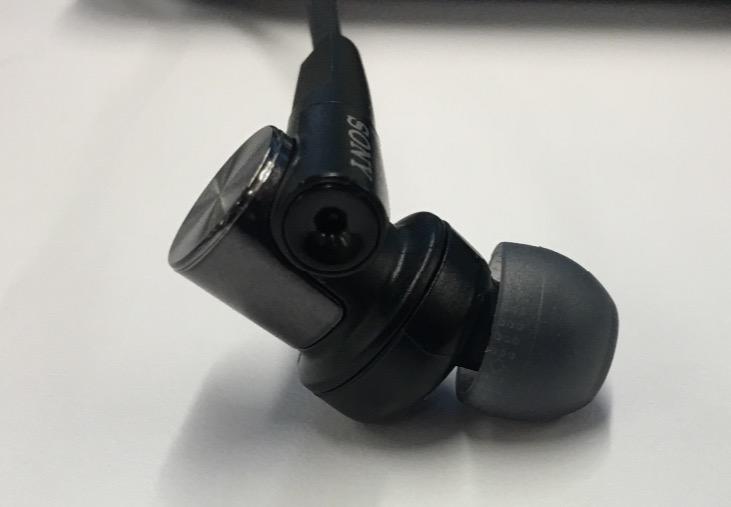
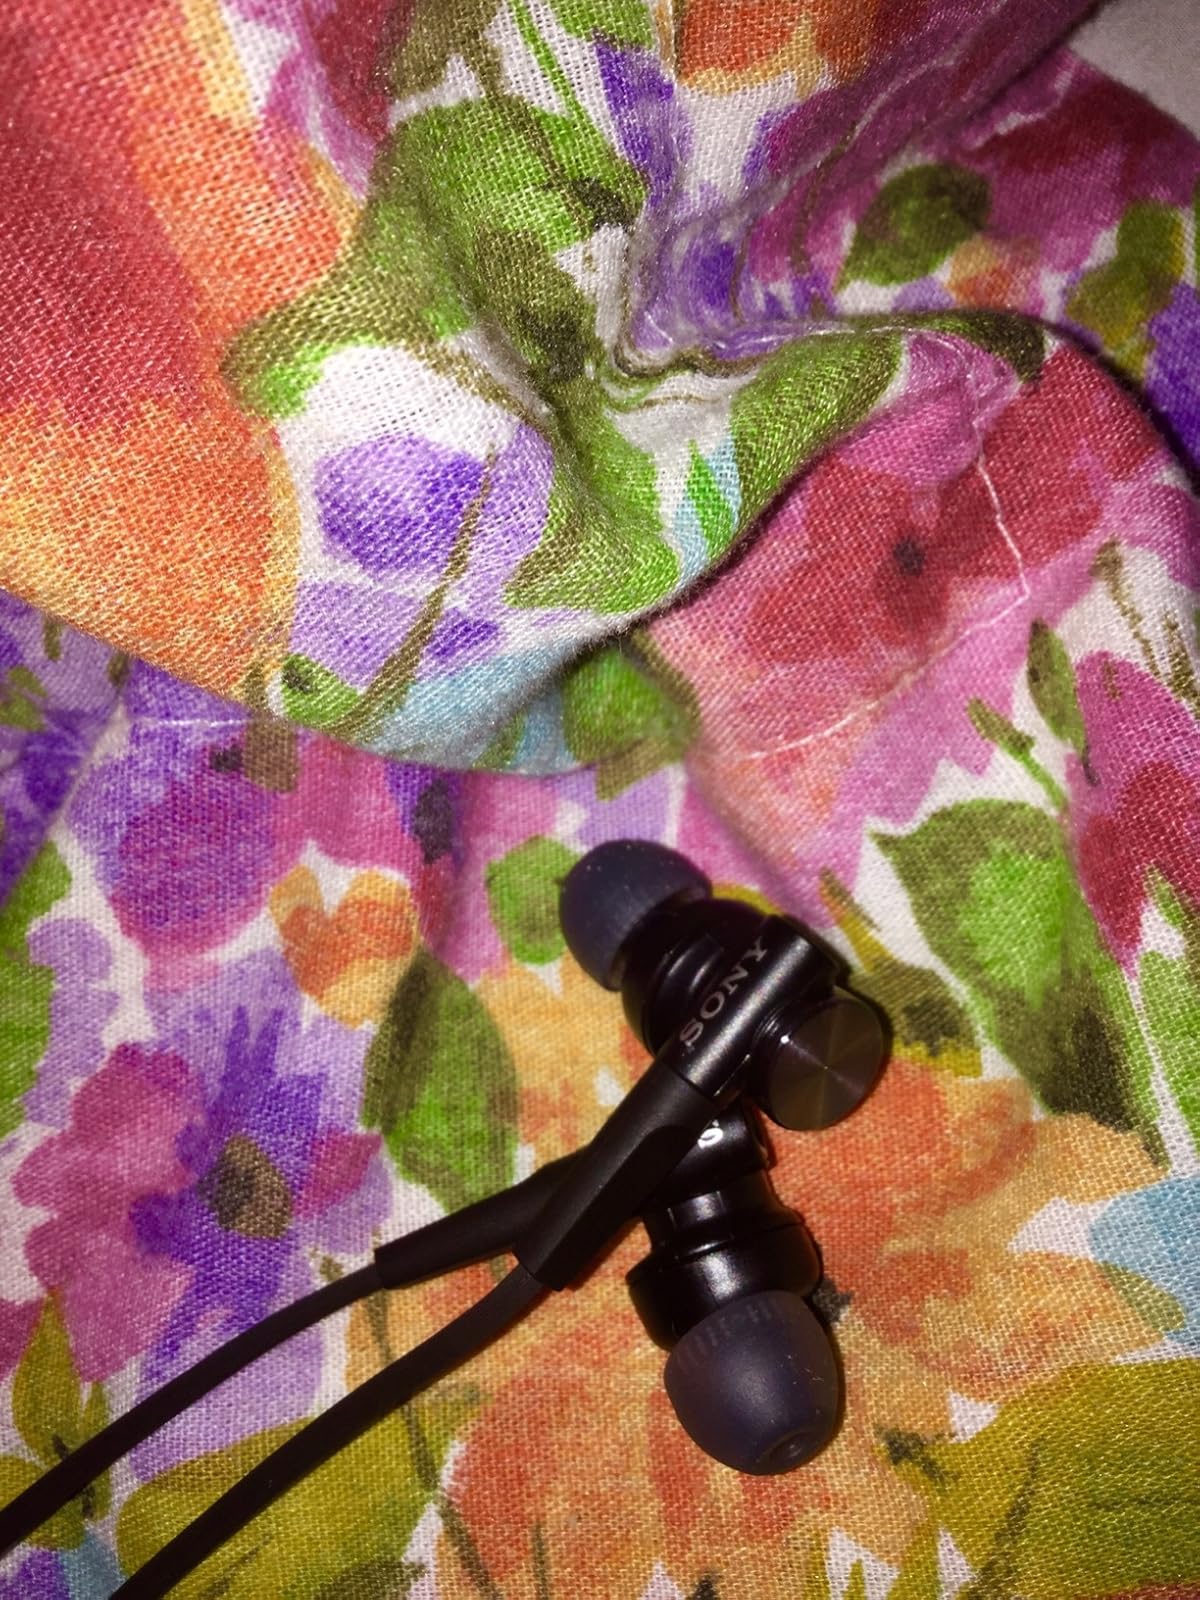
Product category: headphones
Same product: yes